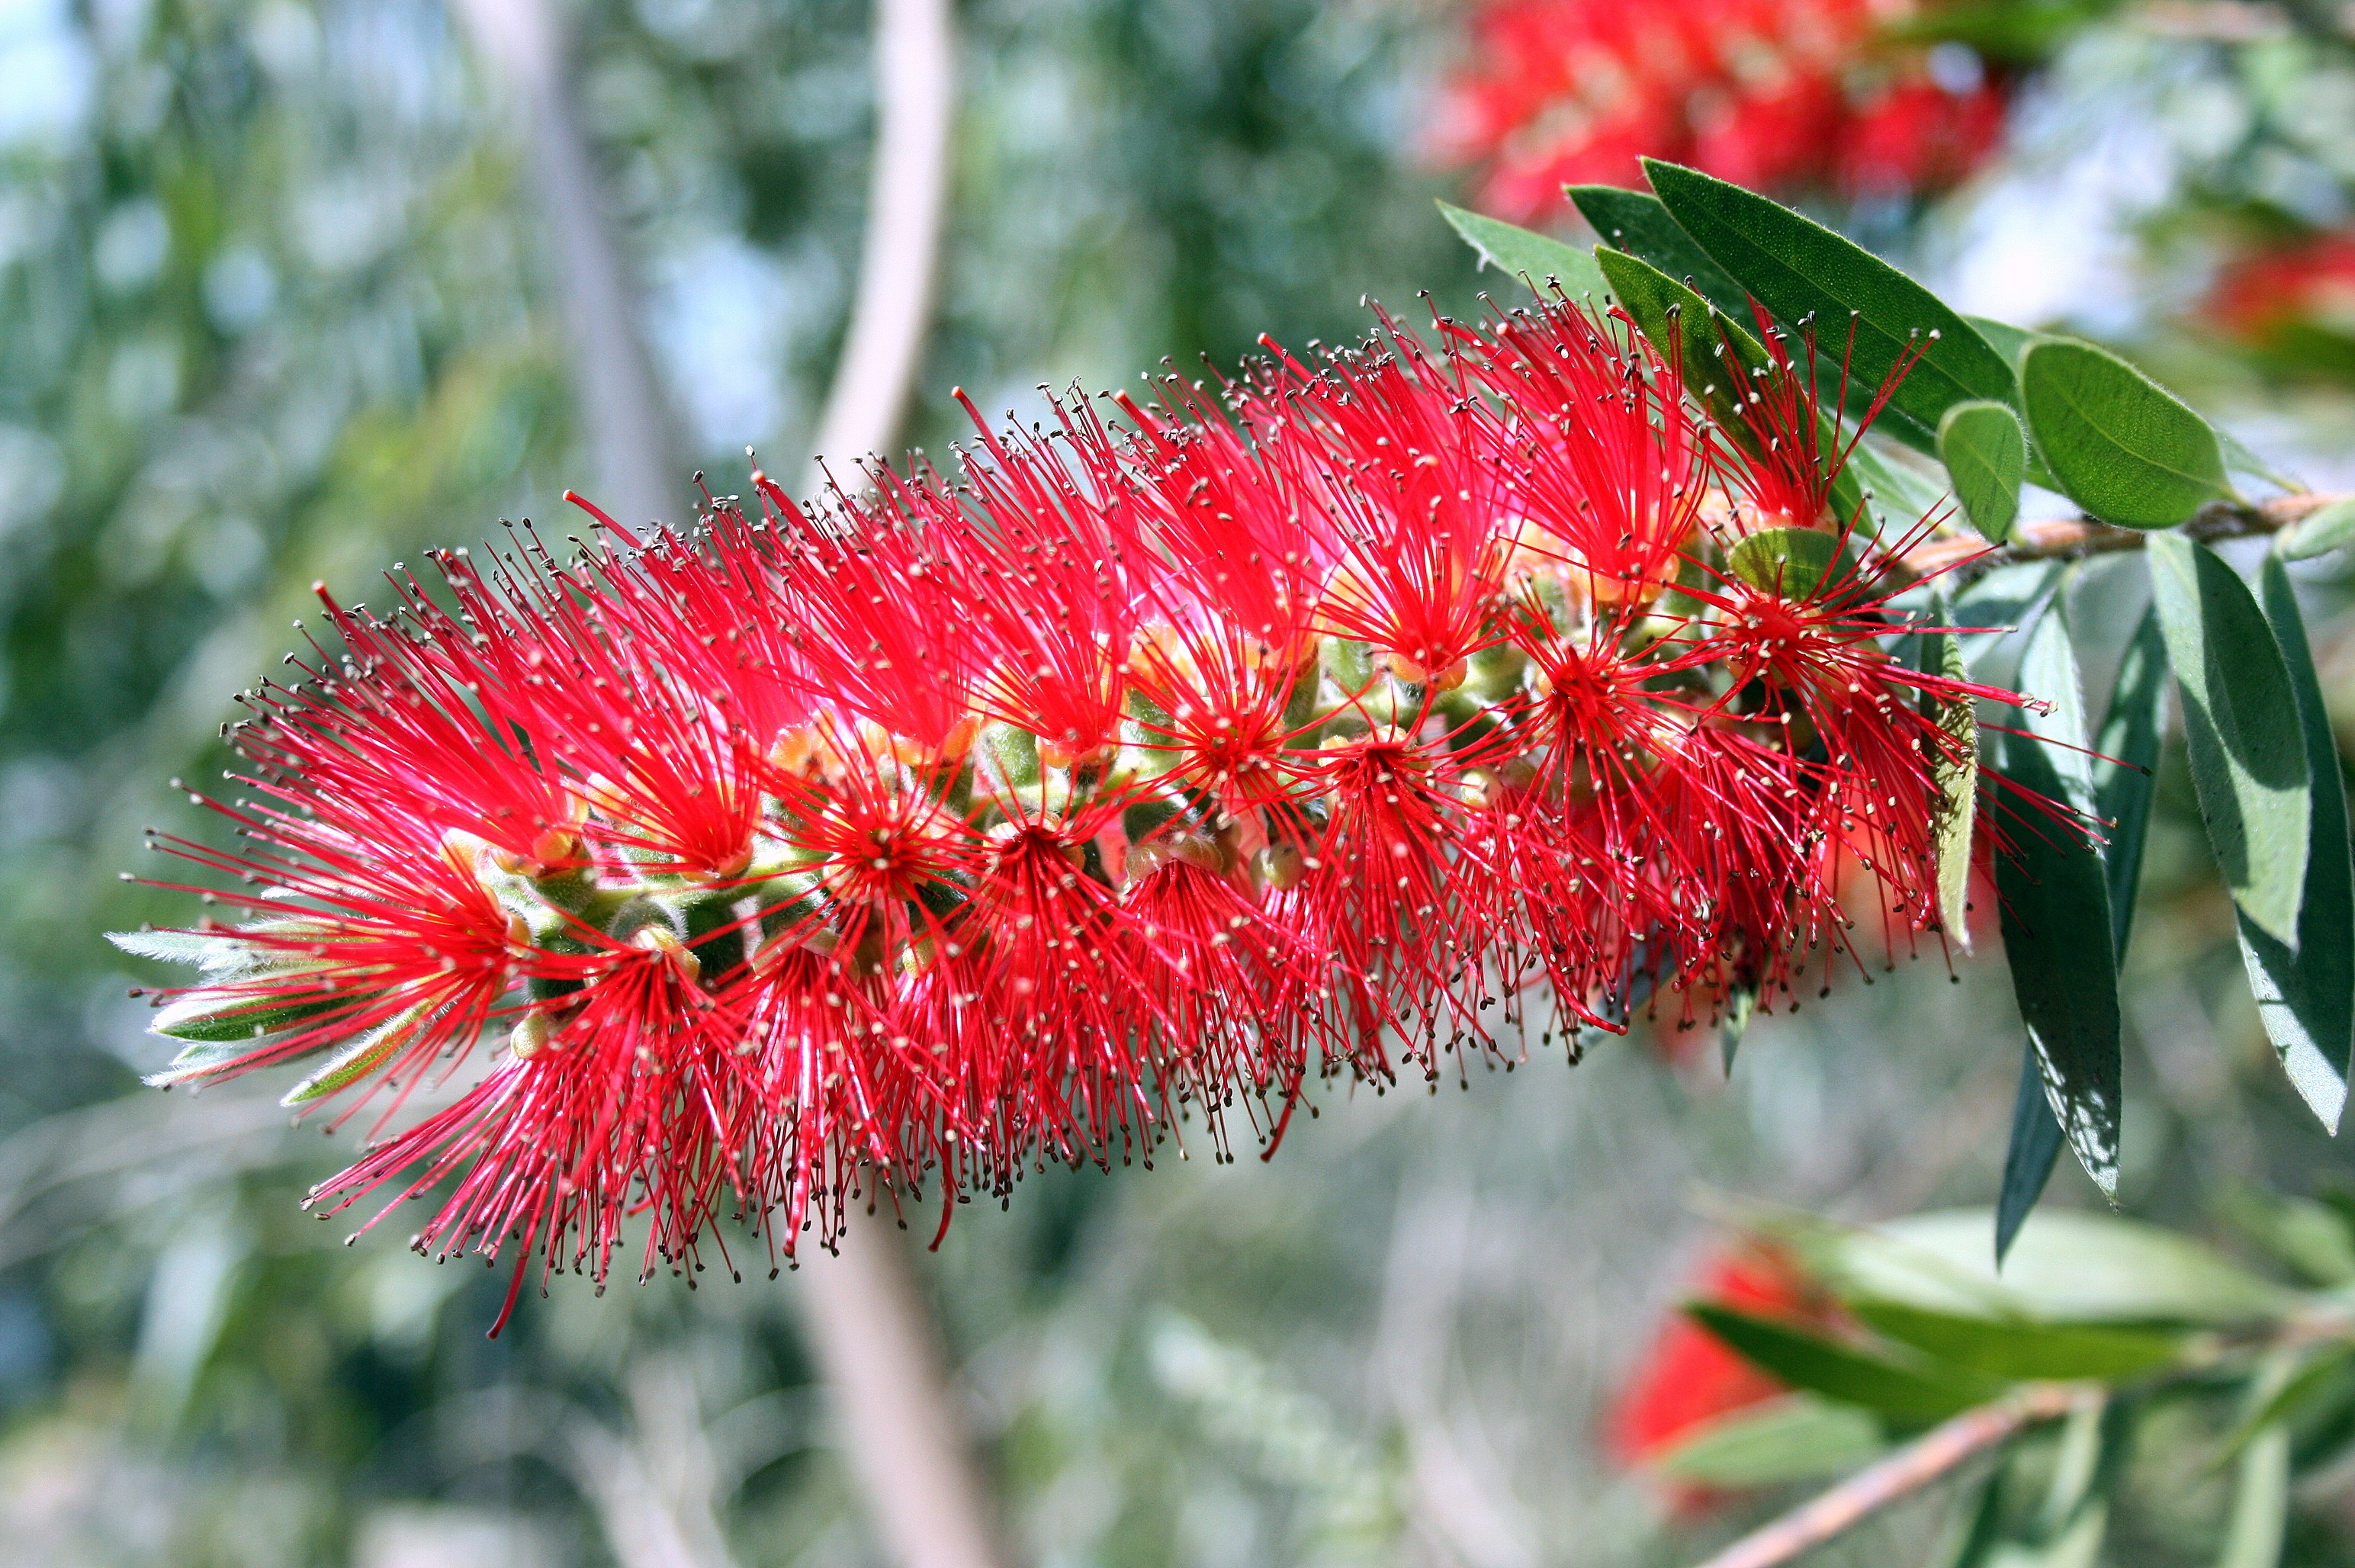
nature, plant, leaf, flower, spring, green, red, produce, color, insect, natural, botany, colorful, garden, closeup, flora, fauna, greenhouse, caterpillar, close up, australia, leaves, shrub, bright, beautiful, macro photography, flowering plant, bottlebrush, land plant, thorns spines and prickles, moths and butterflies